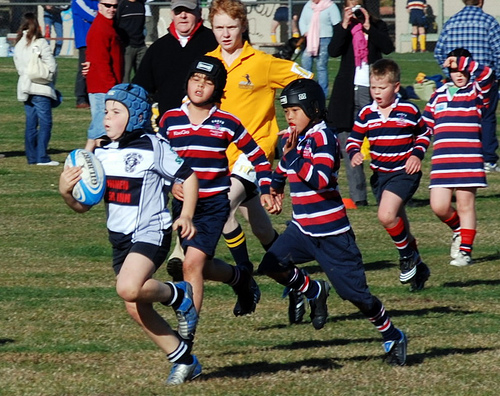
cậu bé áo trắng đang cố gắng chạy xa những cậu bé áo sọc